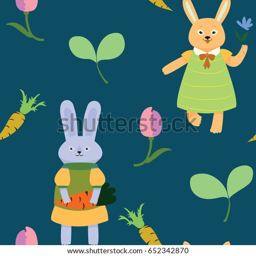
pattern with bunnies , tulips and carrots on the cerulean background